Blak Douglas

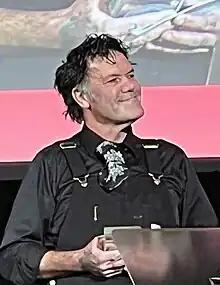
Douglas at the 2023 NSW Premier's Literary Awards

Blak Douglas, formerly known as Adam Douglas Hill, is an Aboriginal Australian artist and musician. he is based in Sydney, New South Wales.